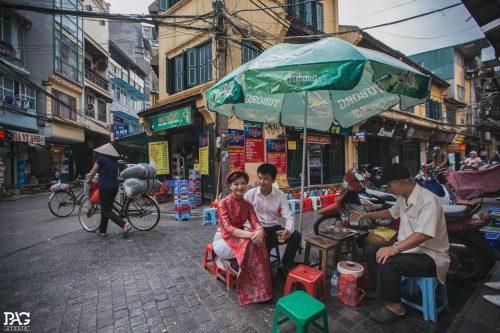
có một người đàn ông ngồi gần cùng với một cặp đôi đang mỉm cười